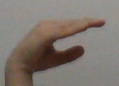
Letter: jeem